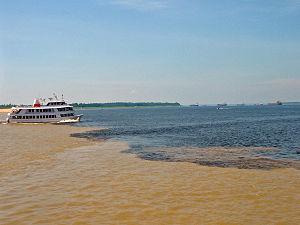
Le rio Solimões est la partie de l'Amazone comprise entre la triple frontière Brésil-Colombie-Pérou et la ville de Manaus. Sa longueur est 1 630 km, son débit de 38 000 m³/s à la triple frontière, passe à 103 000 m³/s en amont du confluent avec le rio Negro à Manaus. Le fleuve prend pour tout le monde le nom d'Amazone en aval de ce confluent.